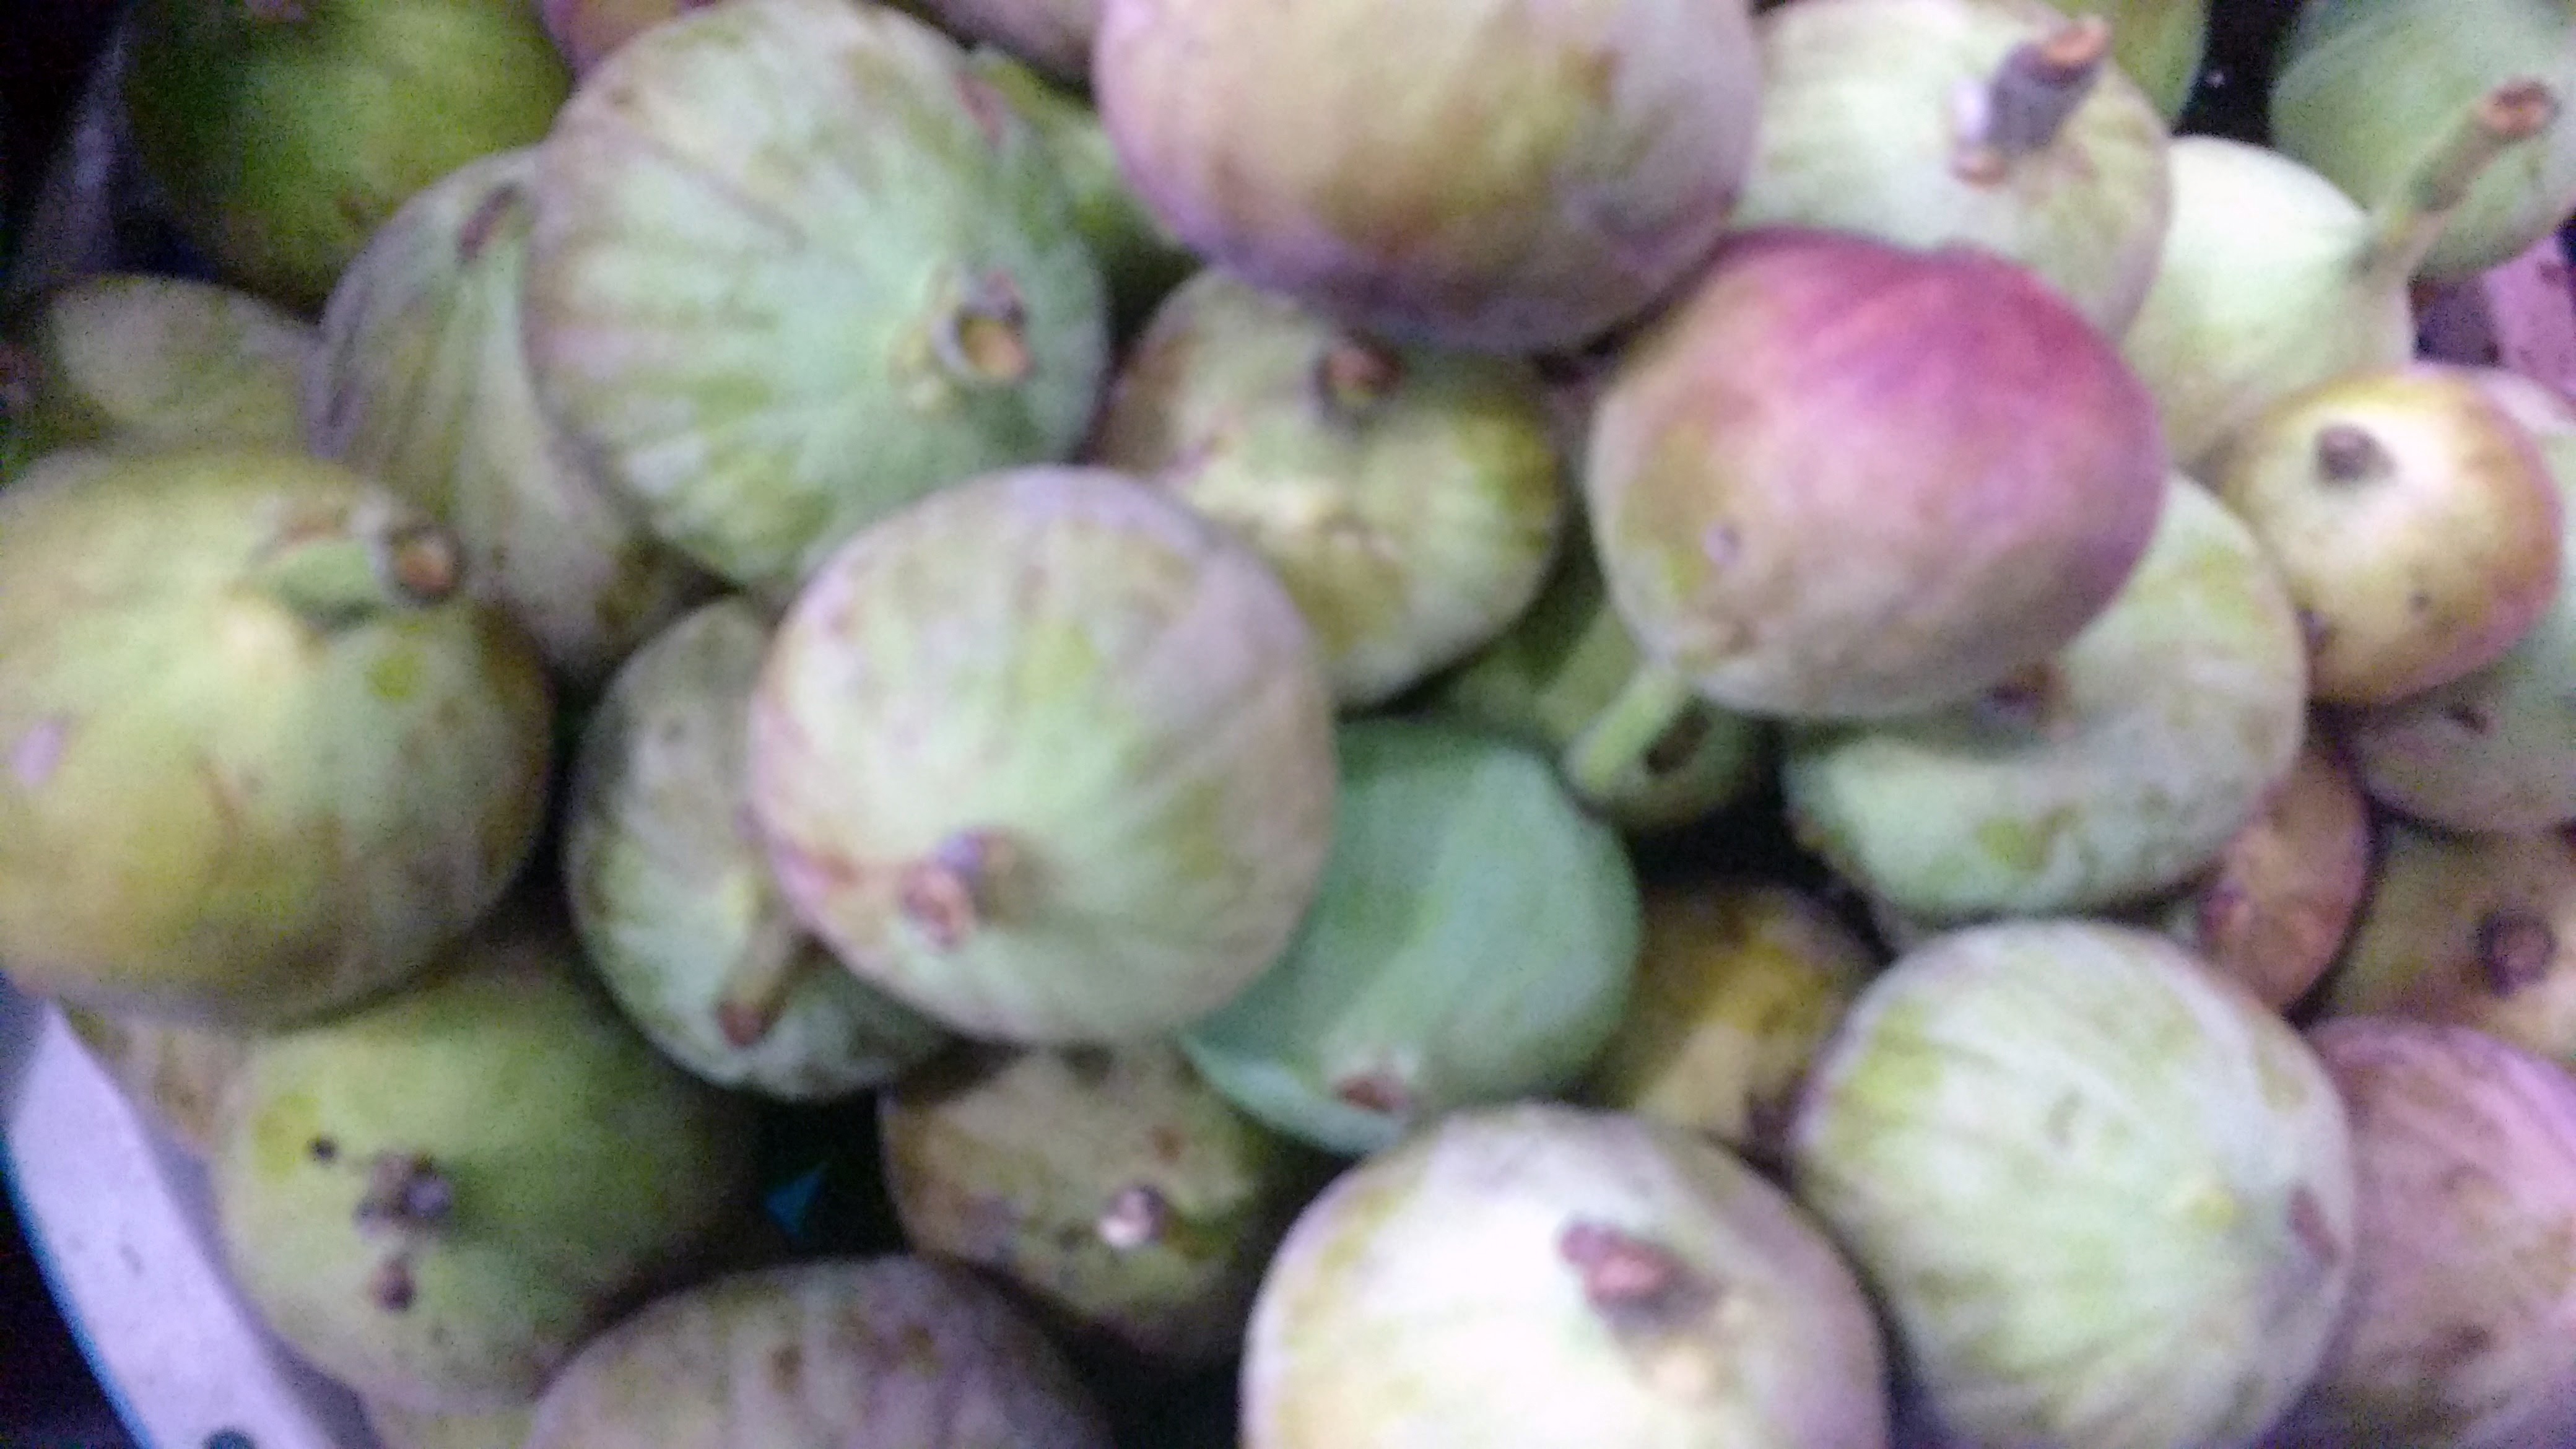
plant, fruit, food, produce, vegetable, flowering plant, land plant, purple mangosteen